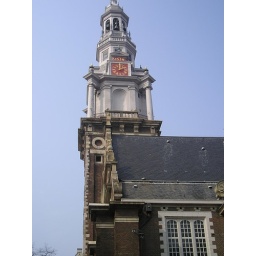
clock in a cute sqaure